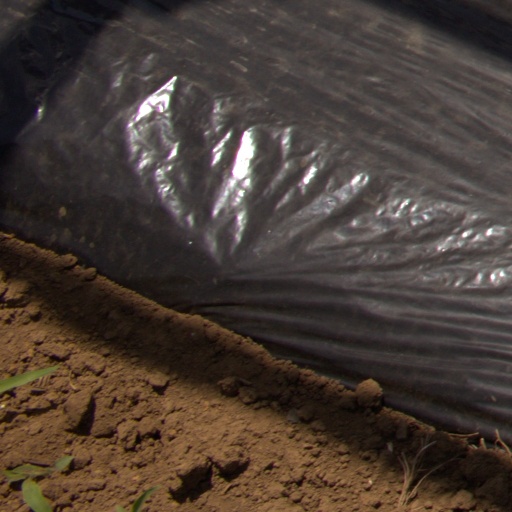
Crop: Jerusalem artichoke